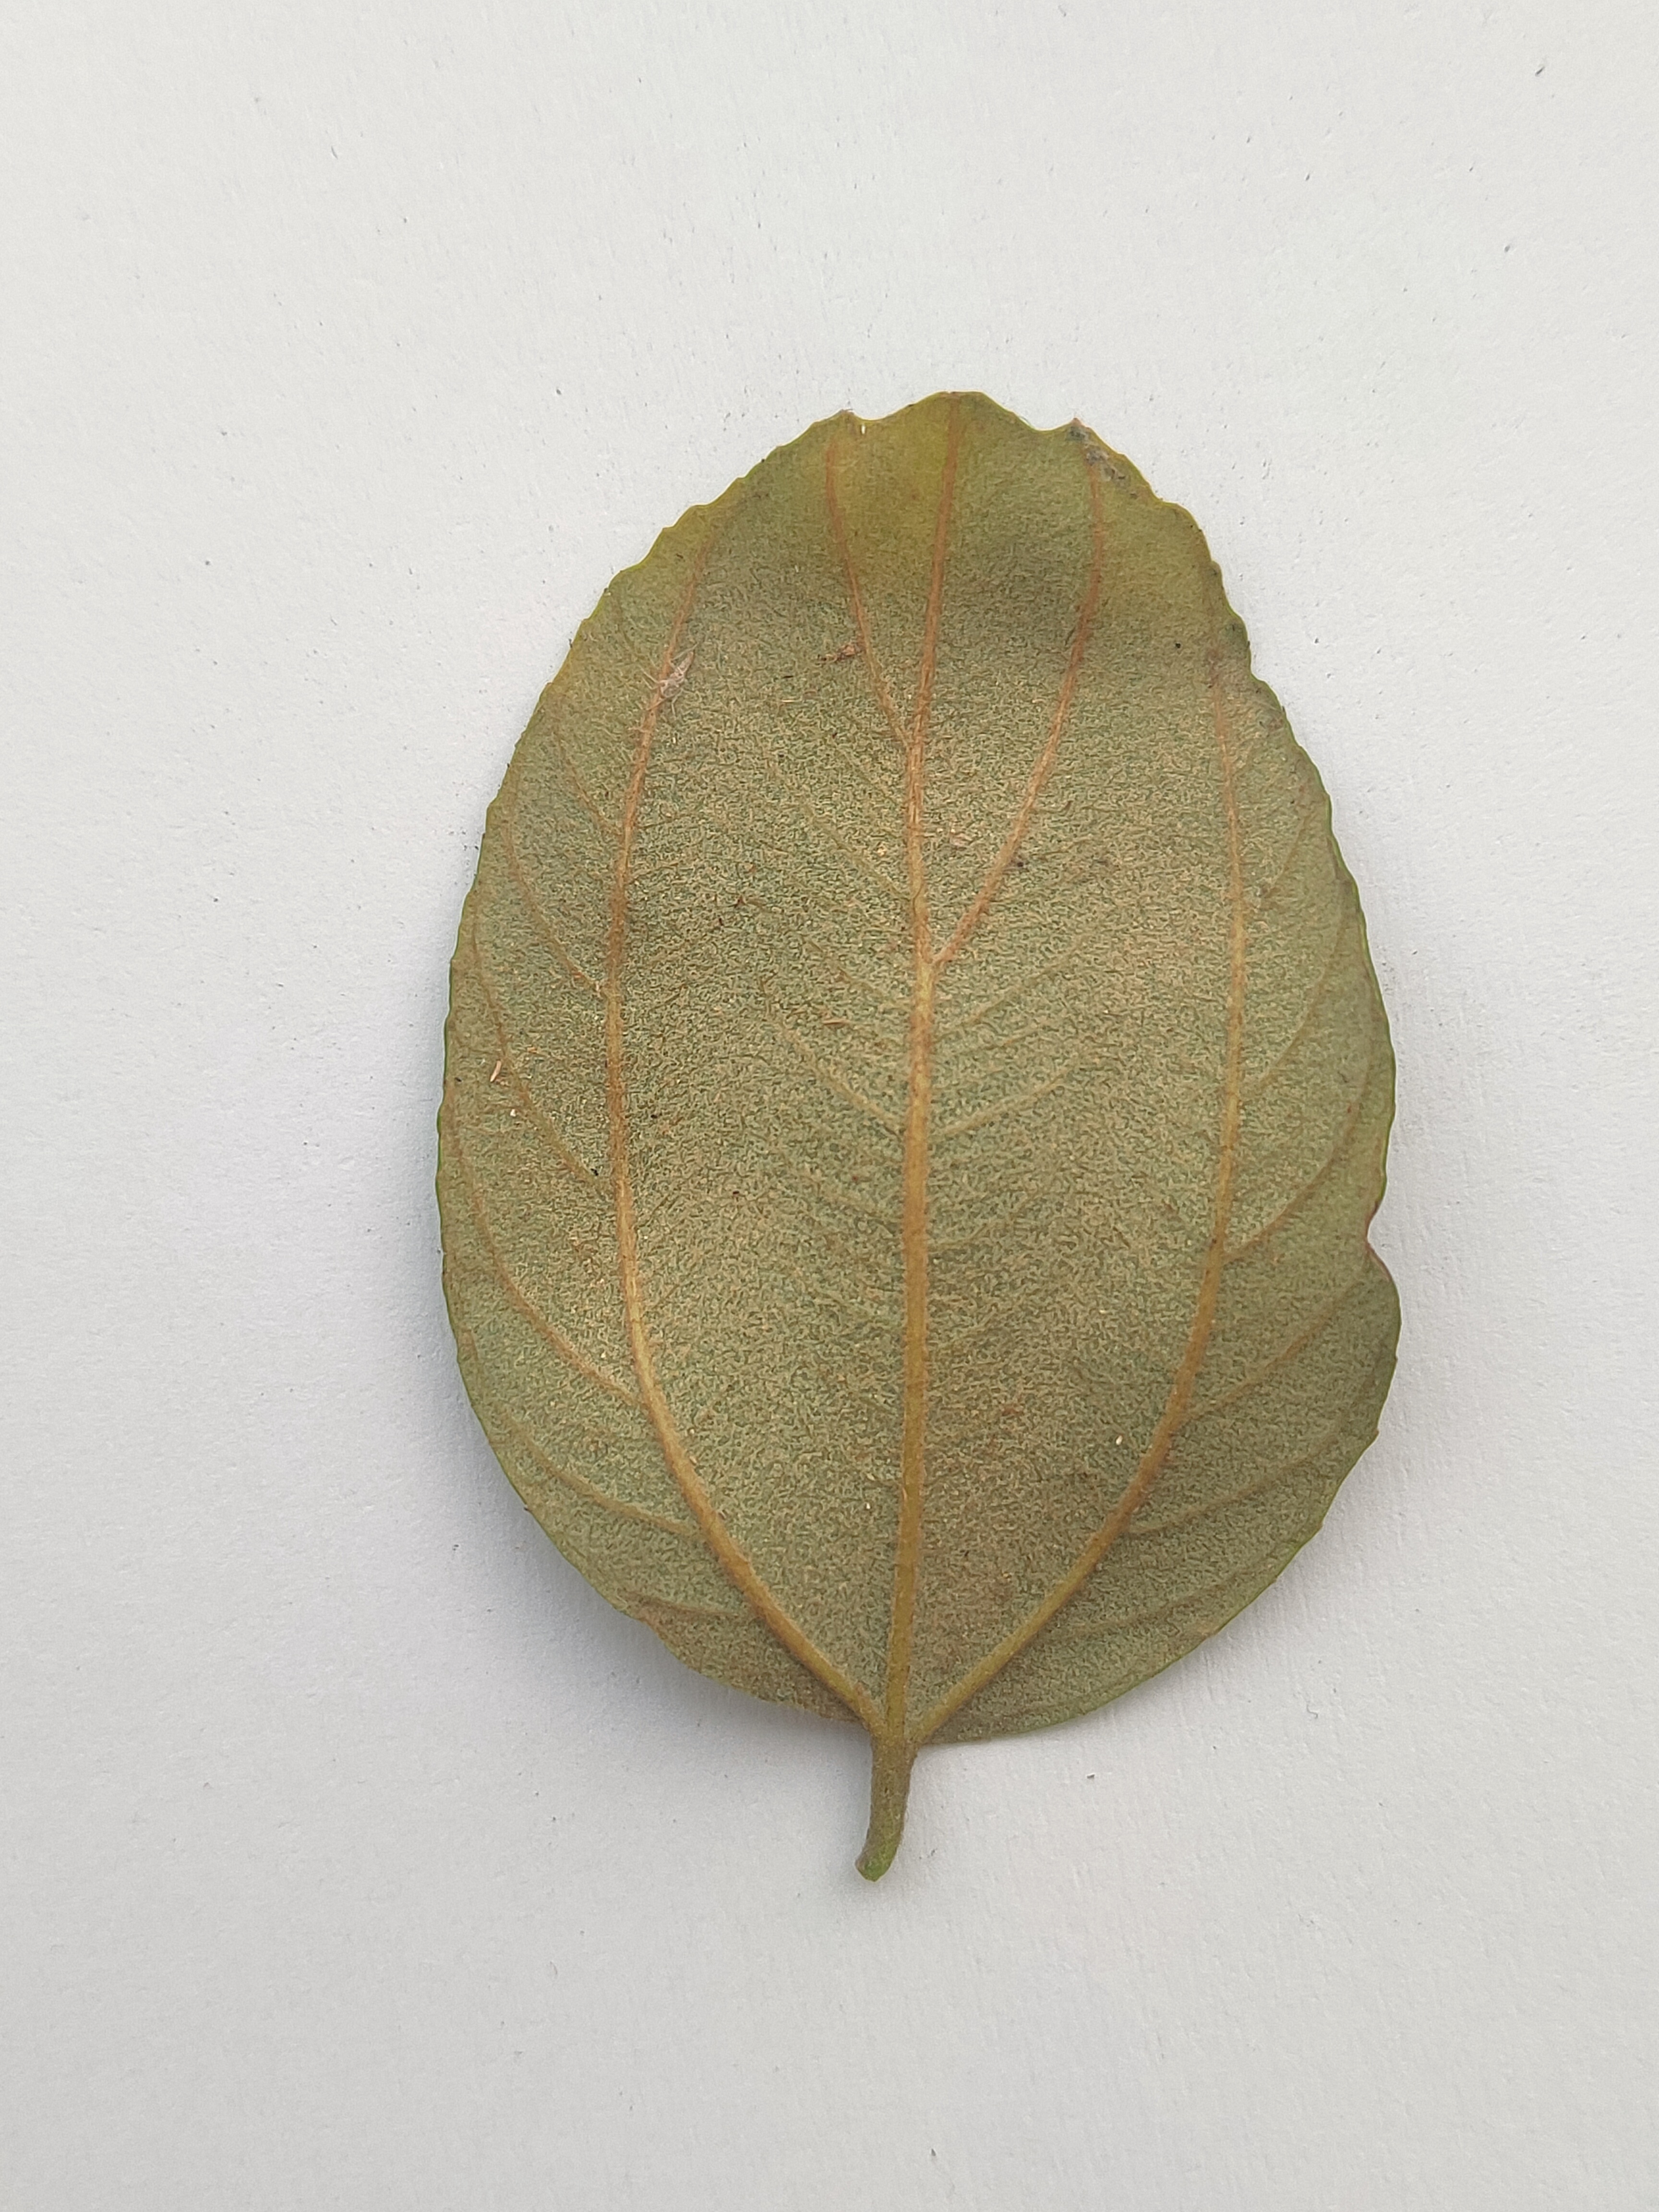
Leaf variety: Plum